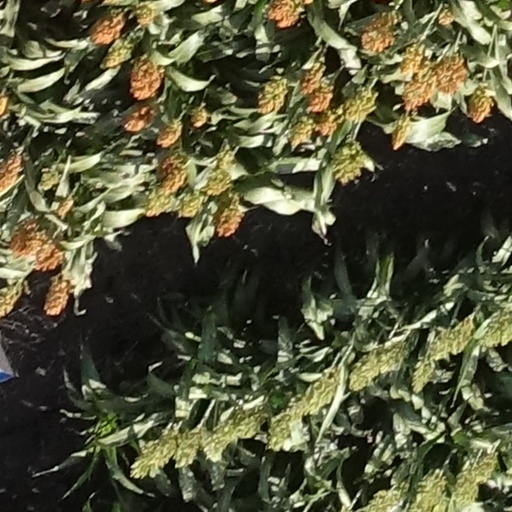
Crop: sorghum